Irasavadi

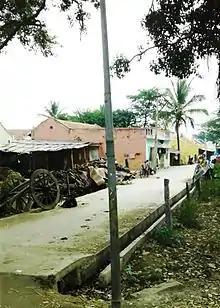
Irasavadi village

Irasavadi village is located between Chamarajanagar town and Yelandur town. The nearby villages are Rechamballi and Kagalvadi.